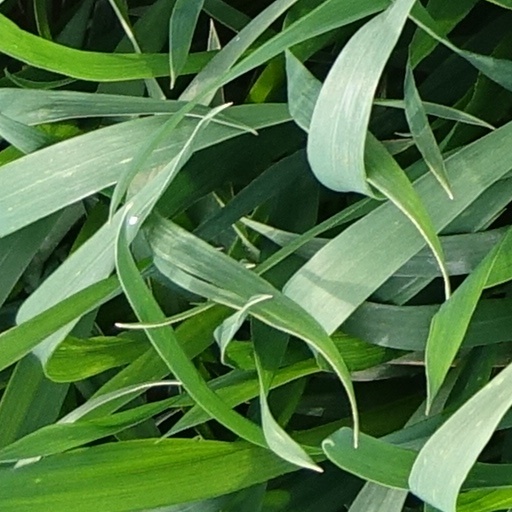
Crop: wheat